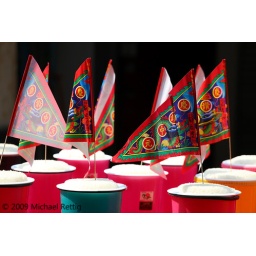
Plates of rice with colorful flags sit on a table in the middle of the street.